PlayStation Move Heroes

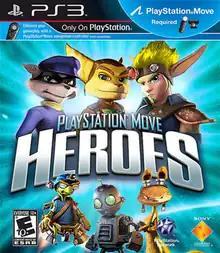
North American box art

PlayStation Move Heroes is a 2011 action-adventure video game developed by Nihilistic Software and published by Sony Computer Entertainment for the PlayStation 3. It utilizes the PlayStation Move controller. It is a crossover of the "Ratchet & Clank", "Jak and Daxter" and "Sly Cooper" franchises to form a total of six main characters.